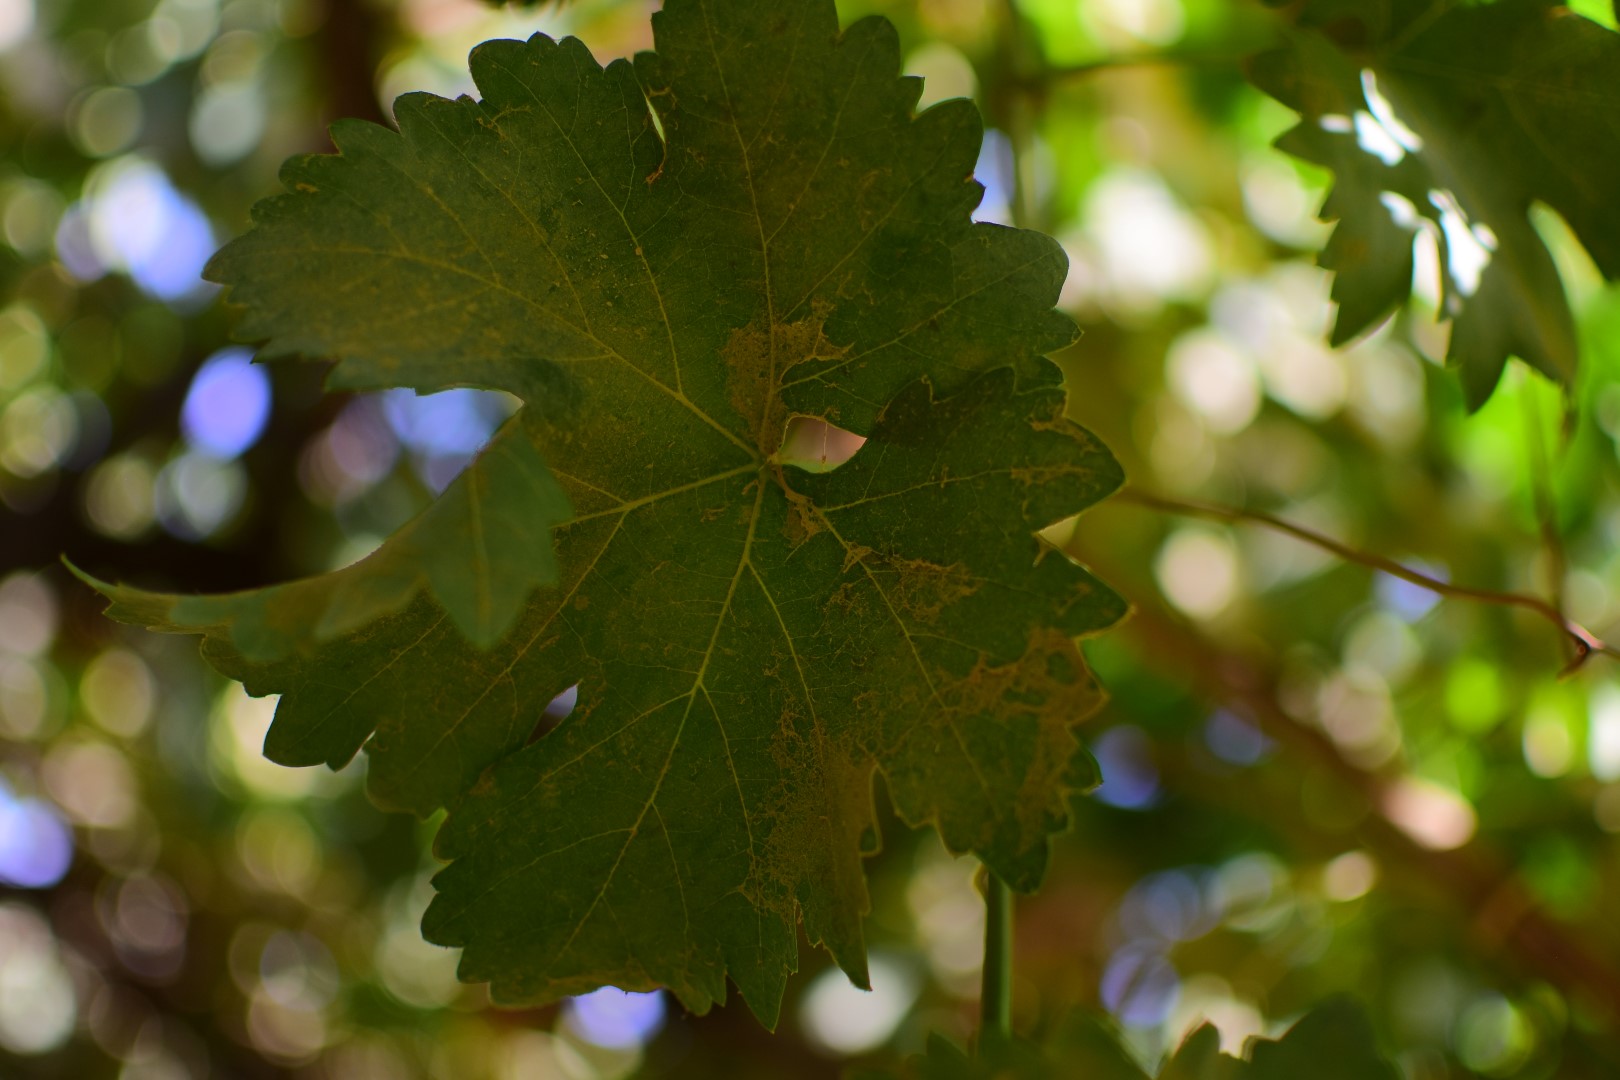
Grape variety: Shdah